Cheddar, Somerset

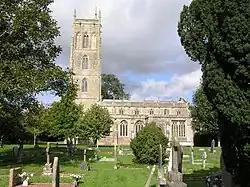
Church of St Andrew

The Church of St Andrew dates from the 14th century. It was restored in 1873 by William Butterfield. It is a Grade I listed building and contains some 15th-century stained glass and an altar table of 1631. The chest tomb in the chancel is believed to contain the remains of Sir Thomas Cheddar and is dated 1442. The tower, which rises to , contains a bell dating from 1759 made by Thomas Bilbie of the Bilbie family. The graveyard contains the grave of the hymn writer William Chatterton Dix.